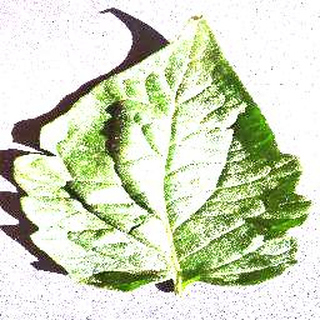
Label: healthy_tomato